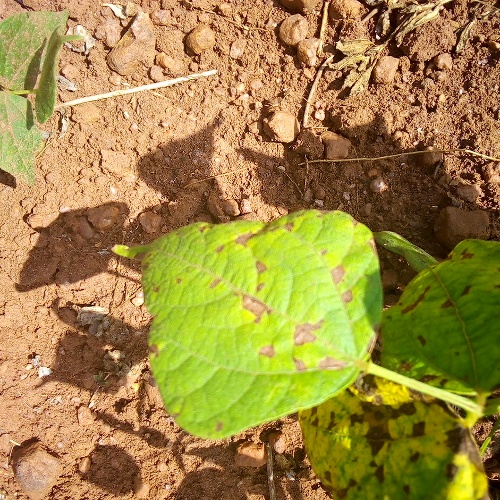
Leaf condition: angular_leaf_spot